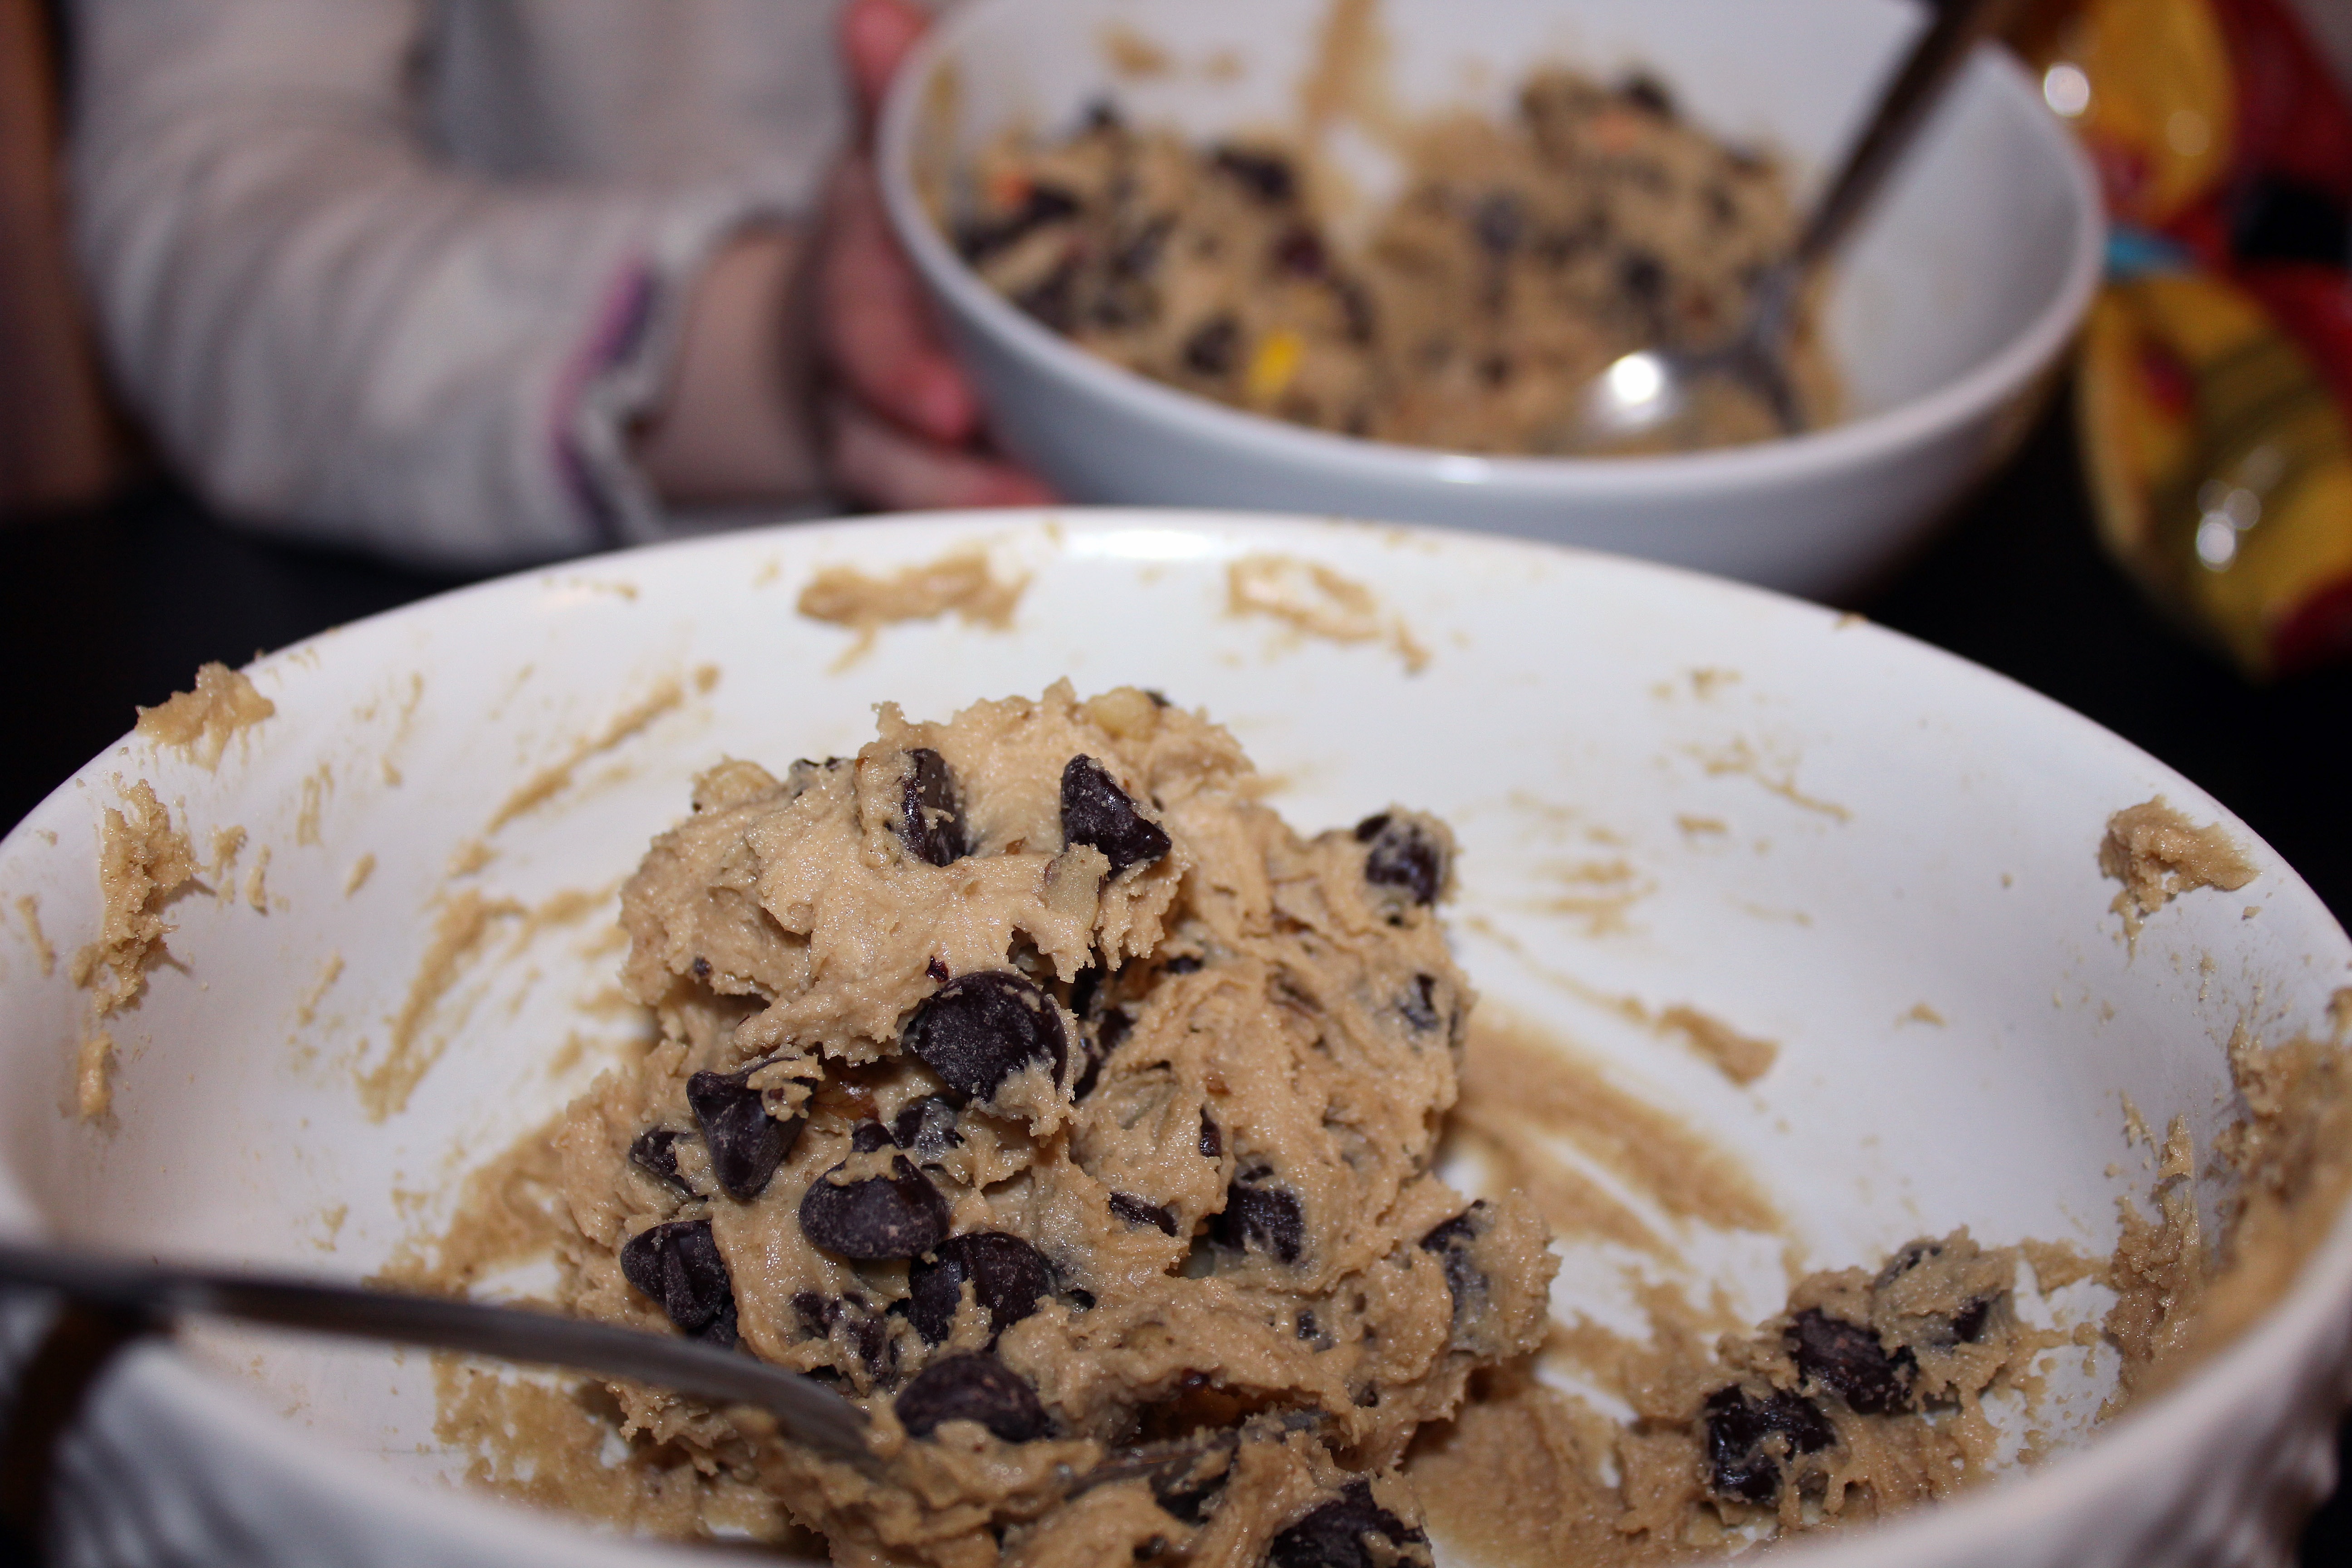
sweet, dish, meal, food, produce, breakfast, baking, ice cream, dessert, delicious, dairy product, chocolate chip, coconut, treat, baked goods, flavor, cookie dough, snack food